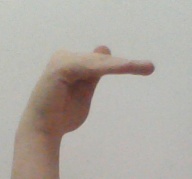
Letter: khaa